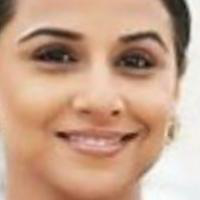
Age group: age 31-40